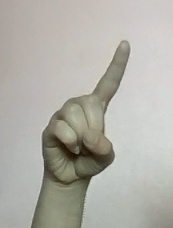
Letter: bb